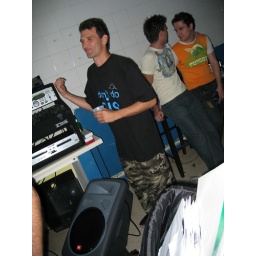
The best seat in the house